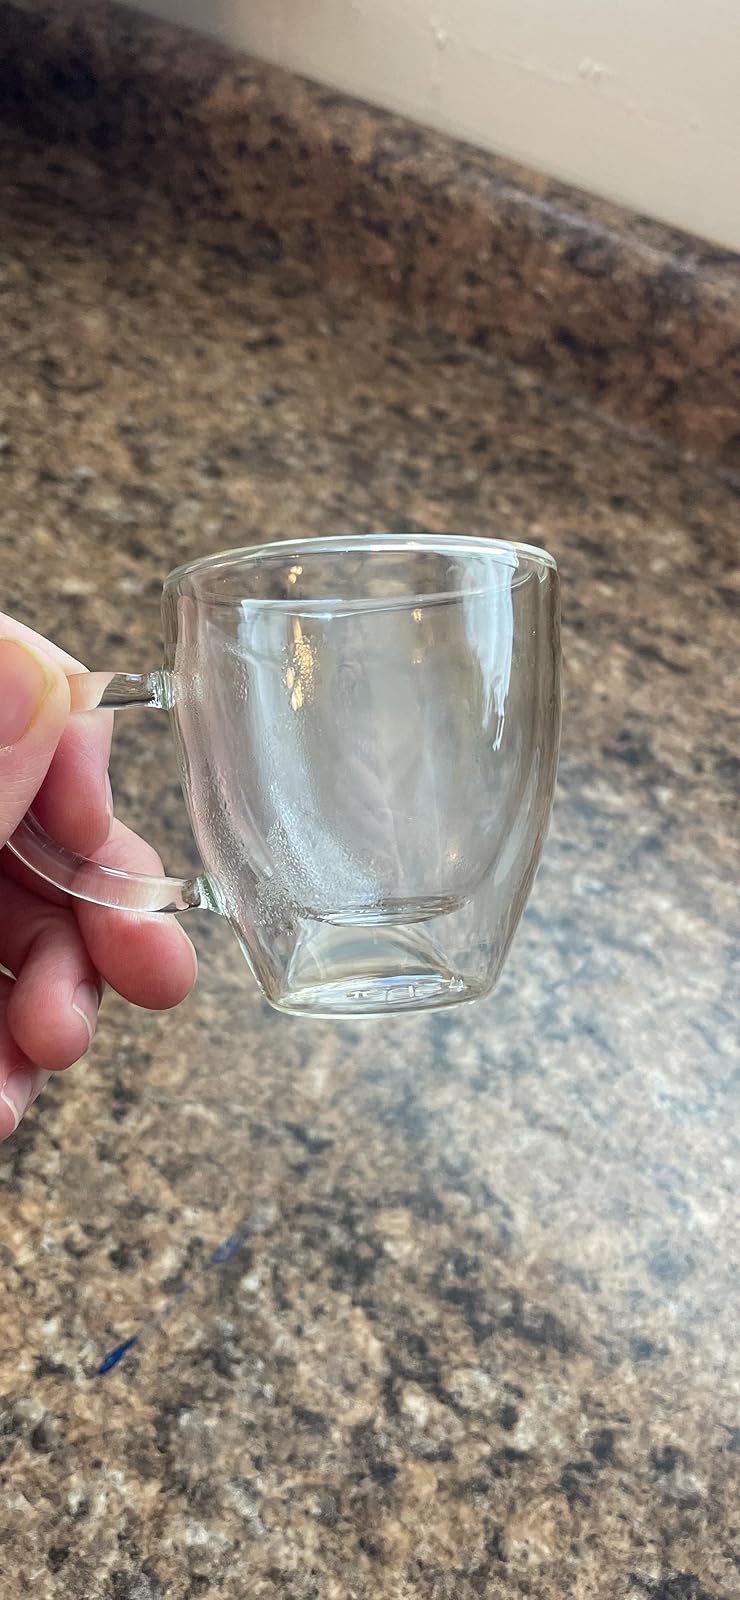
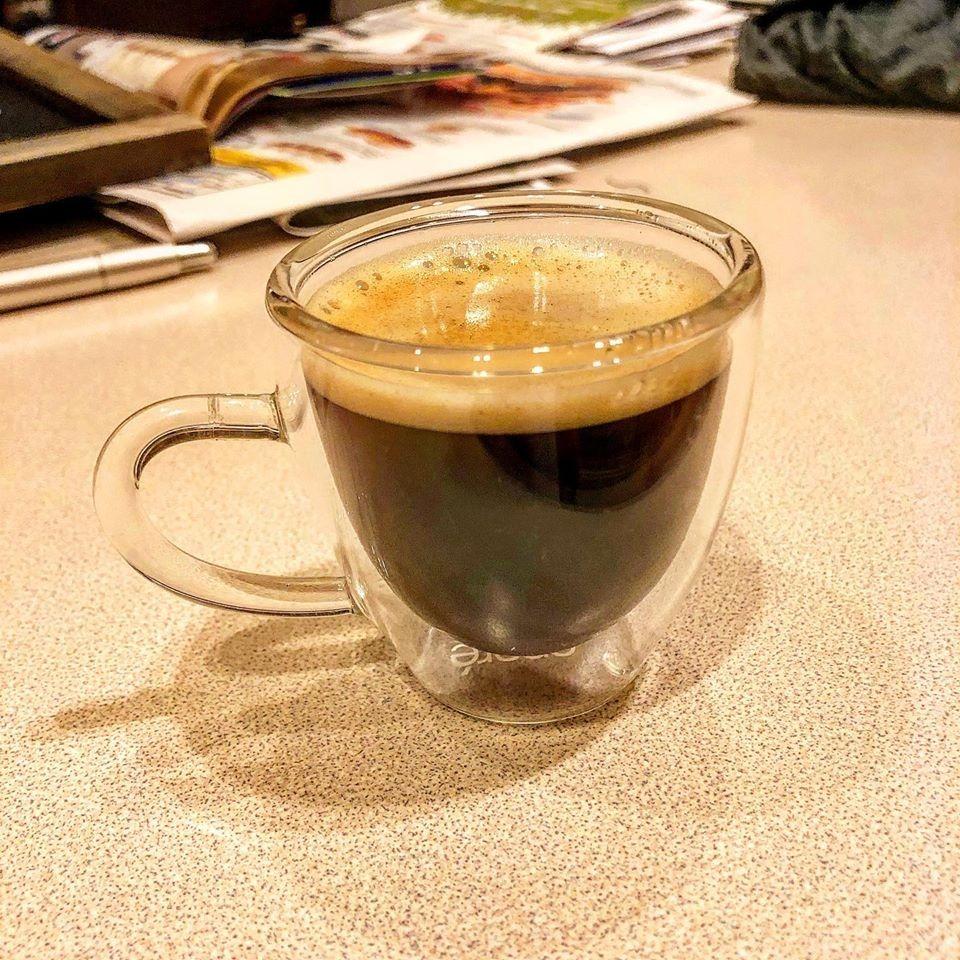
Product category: items_mug
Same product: yes